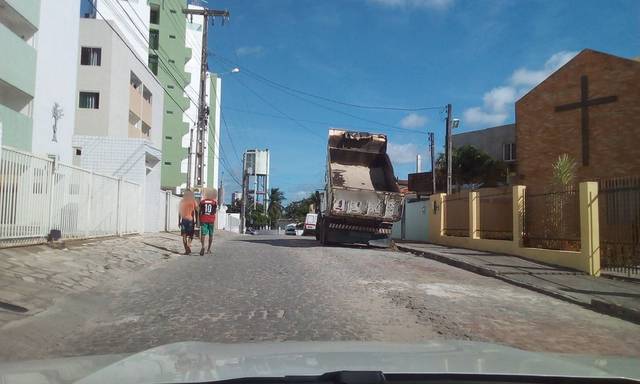
Region: Brazil
Coordinates: -7.097, -34.866